Puerto Ricans for Puerto Rico Party

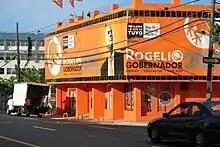
Party headquarters in 2012

After the loss the party experienced internal struggles and dissent with many party officials and candidates breaking away from the party. Nevertheless, the party continues to operate as an independent entity and it is seeking to regain its Electoral Commission certification.